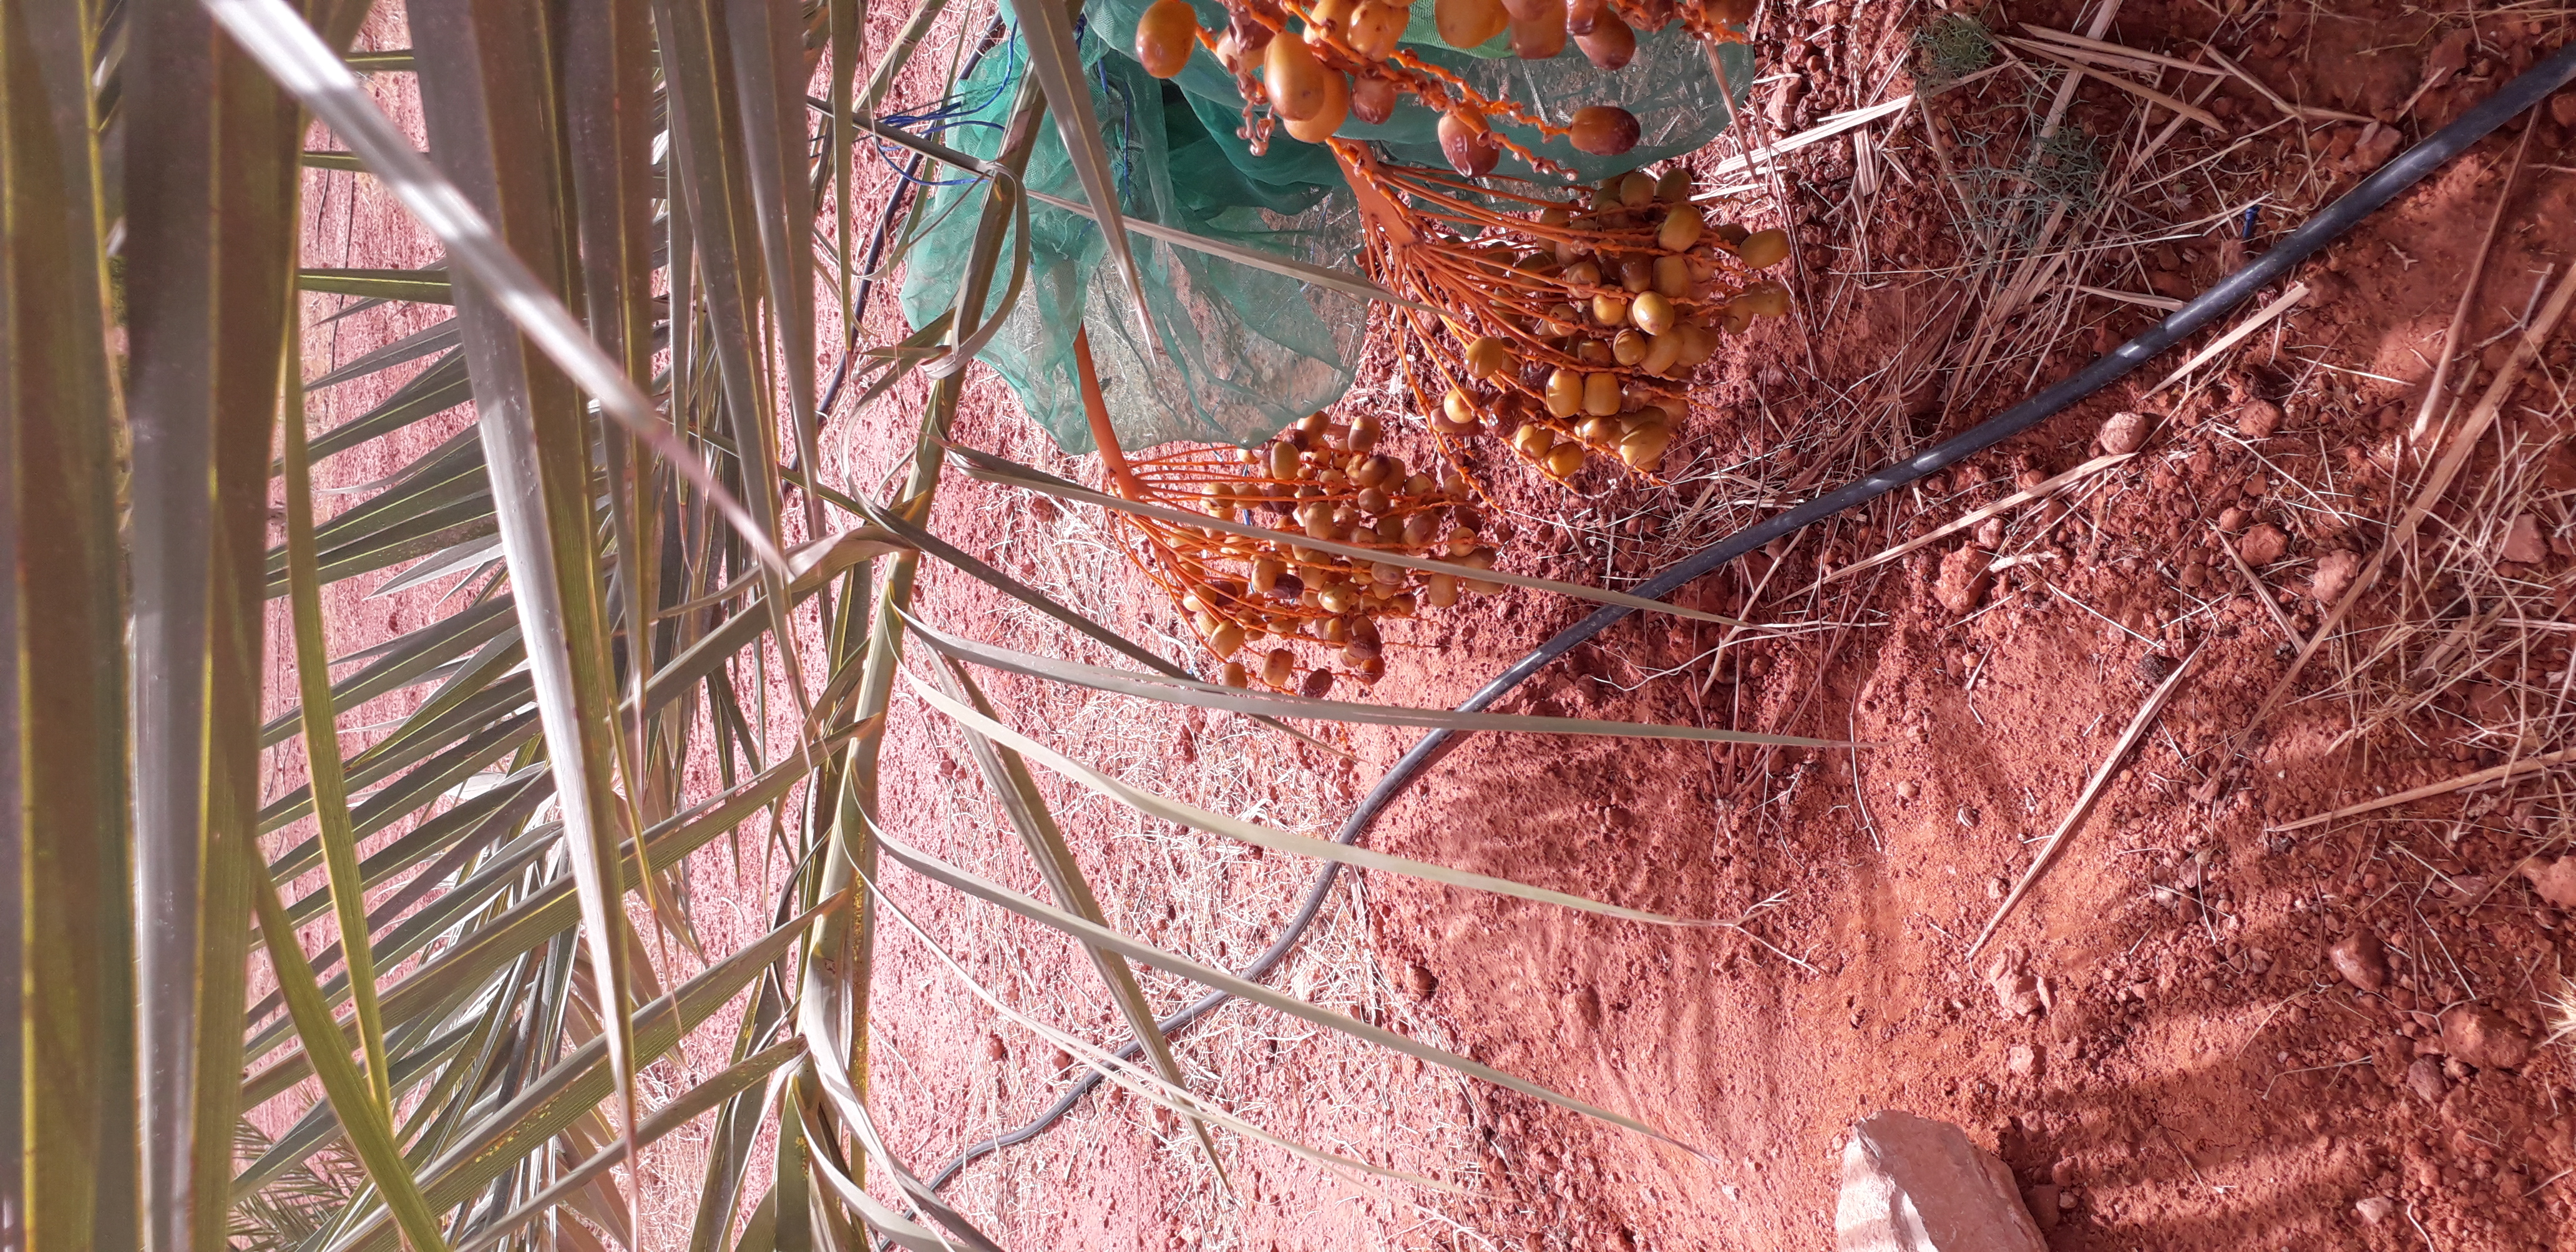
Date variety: Boufagous